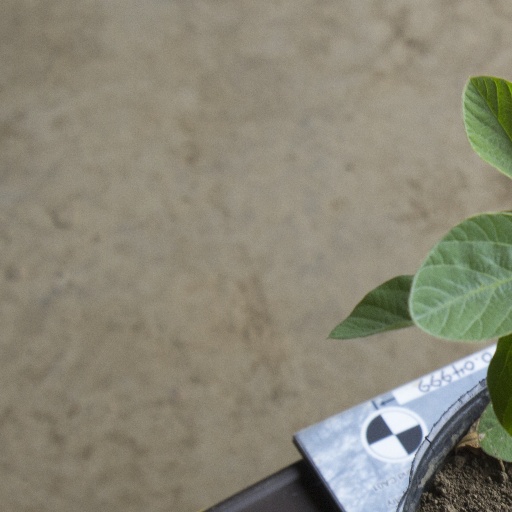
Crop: soybean